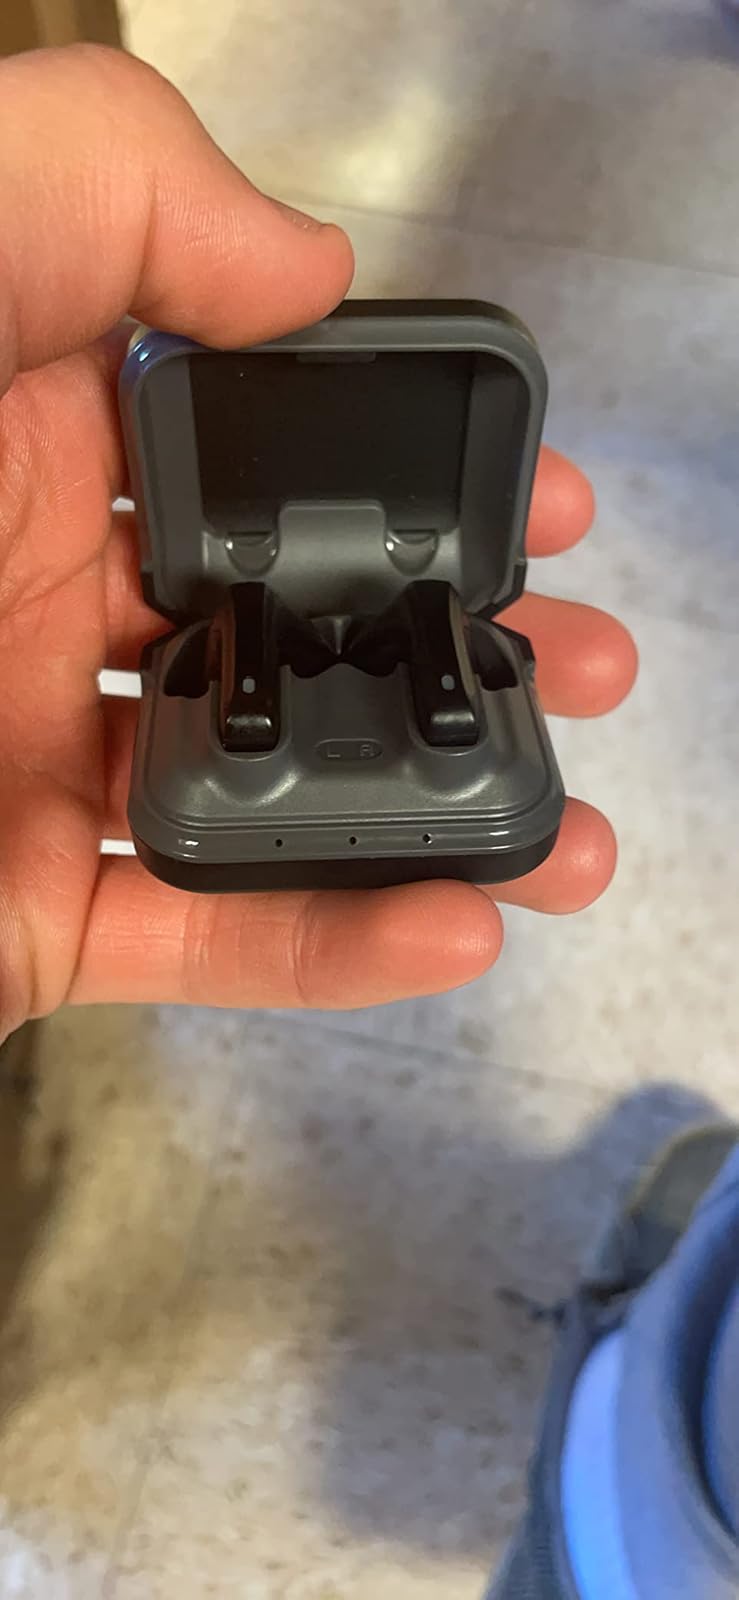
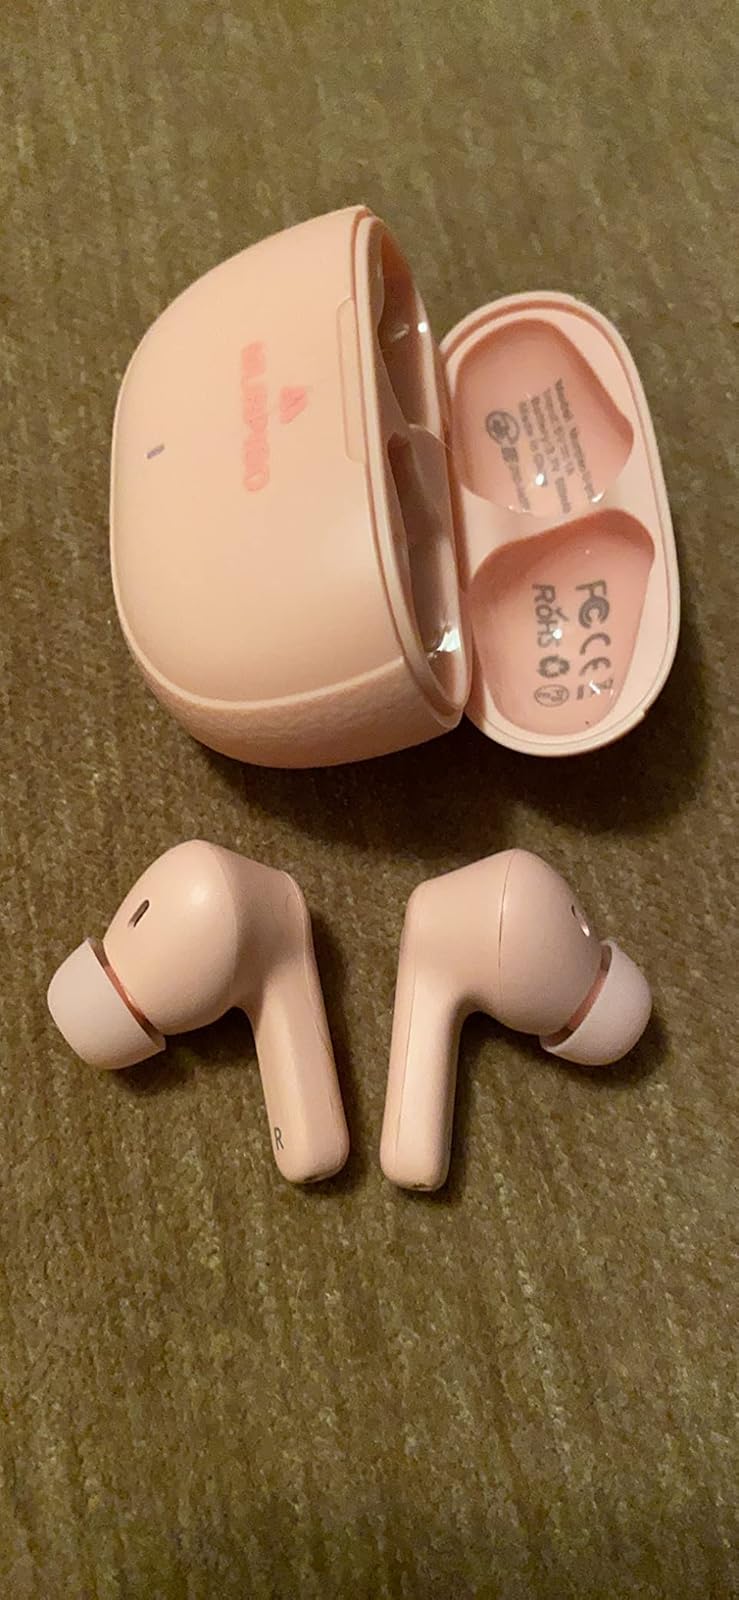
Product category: earbuds
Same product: no